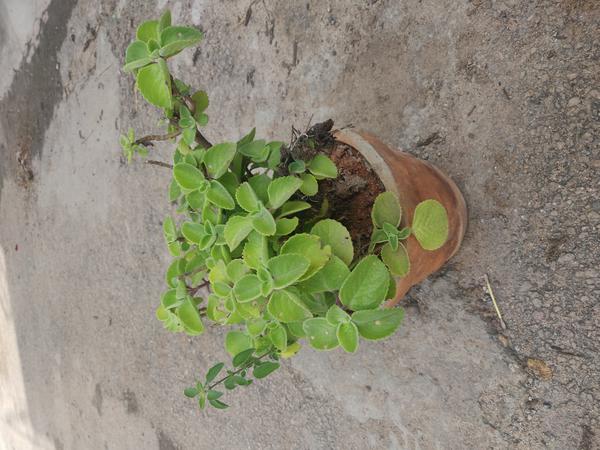
Plant: Doddapatre